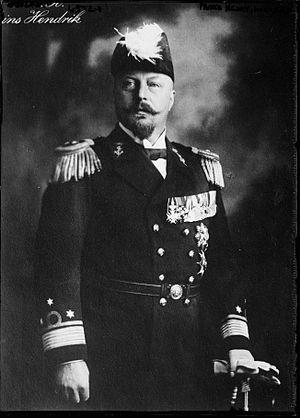
Henri Vladimir Albert Ernest de Mecklembourg-Schwerin, né le 19 avril 1876 à Schwerin et mort le 3 juillet 1934 à La Haye, puis prince Henri des Pays-Bas, fut prince consort des Pays-Bas de 1901 à sa mort en tant qu'époux de la reine Wilhelmine des Pays-Bas. Aux Pays-Bas, son nom est connu sous l'orthographe Hendrik.
Les conjoints des souverains néerlandais reçoivent le titre de reine des Pays-Bas ou celui de prince consort. Neuf conjoints royaux se sont succédé depuis l’instauration de la monarchie aux Pays-Bas en 1806.
Les Jeux olympiques sont un événement sportif international majeur, regroupant les sports d'été et les sports d'hiver, auxquels des milliers d’athlètes du monde entier participent.